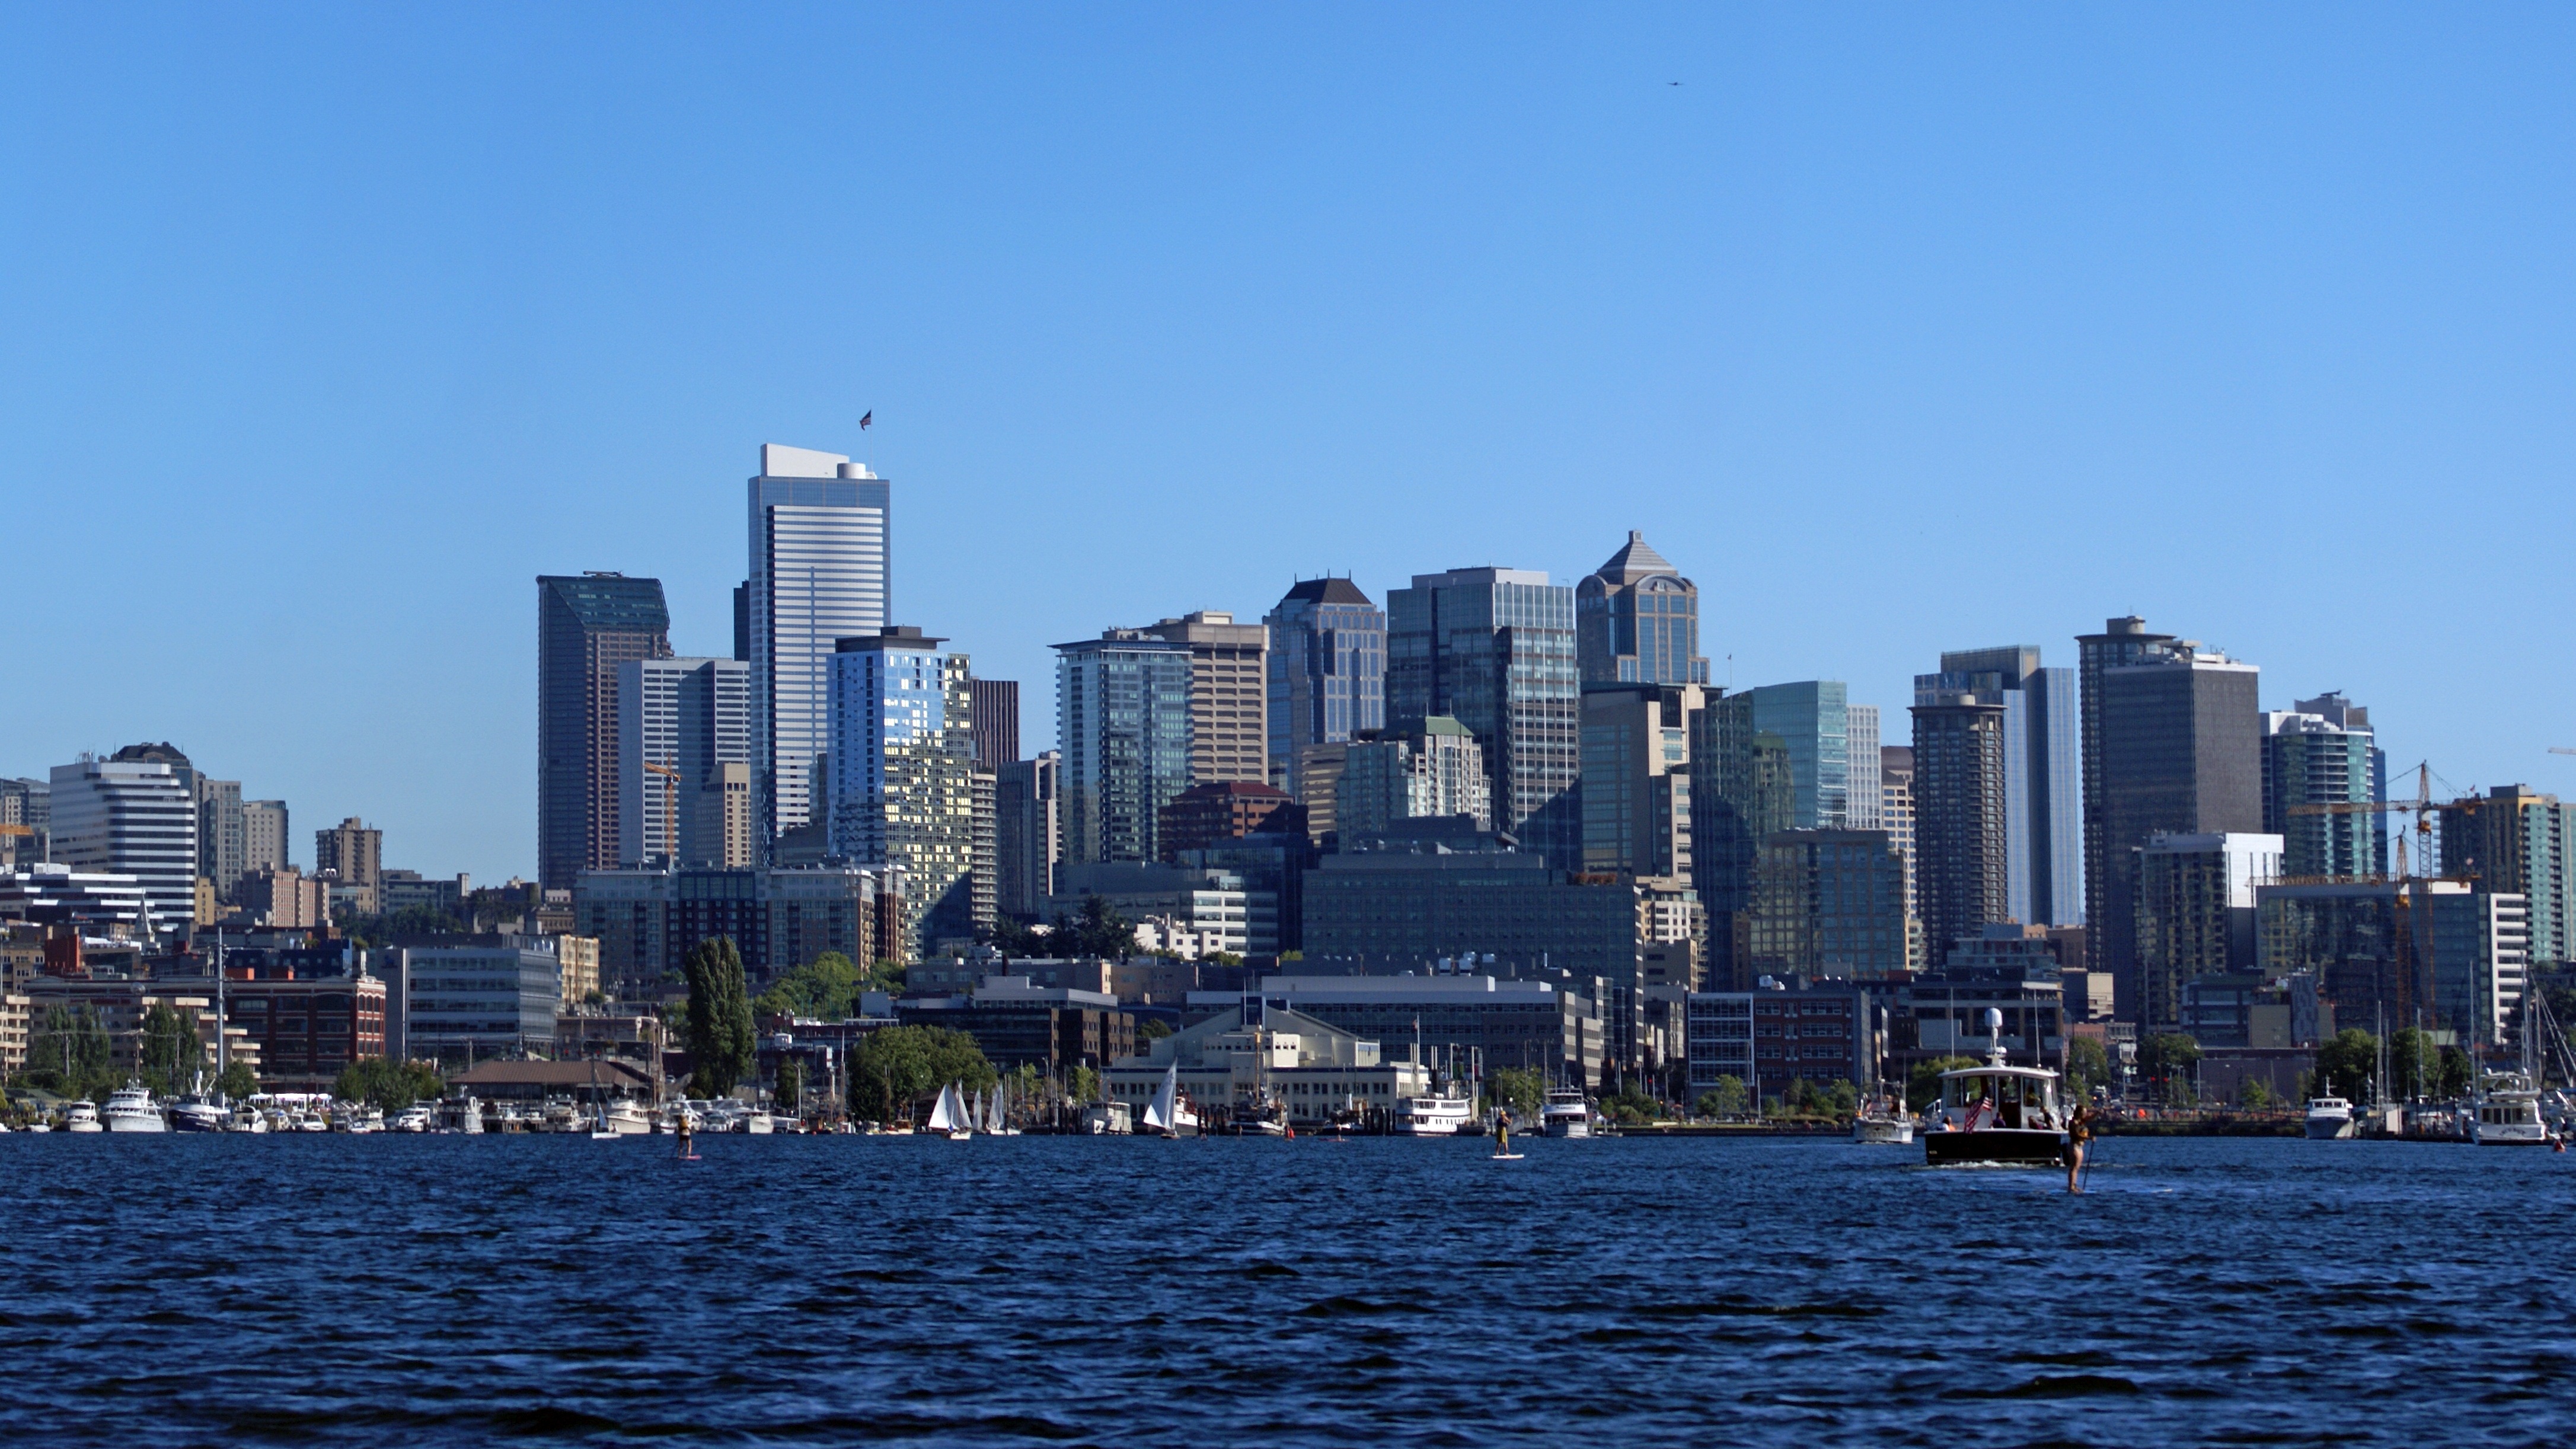
coast, horizon, skyline, city, skyscraper, cityscape, panorama, downtown, dusk, bay, harbor, tower block, washington, metropolis, urban area, seattle skyline, geographical feature, human settlement, metropolitan area, lake union